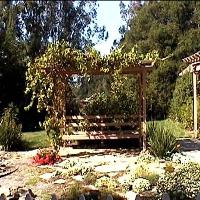
Weather: sun or clear